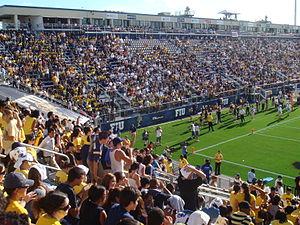
Le Riccardo Silva Stadium est un stade de football américain situé sur le campus de Florida International University à Miami en Floride.
La Gold Cup 2011, disputée aux États-Unis, est la onzième édition de la Gold Cup et la vingt-et-unième coupe des nations de l'Amérique du Nord, d'Amérique centrale et des Caraïbes. Le gagnant est qualifié pour la Coupe des confédérations 2013 au Brésil.
La Gold Cup 2009 est la dixième édition de la Gold Cup et la vingtième coupe des nations de l'Amérique du Nord, d'Amérique centrale et des Caraïbes. Elle s'est déroulée aux États-Unis du 3 juillet au 26 juillet 2009. La compétition se déroule après la Coupe des confédérations 2009. La compétition a été remportée par le Mexique pour la 5ᵉ fois.